Toyota Isis

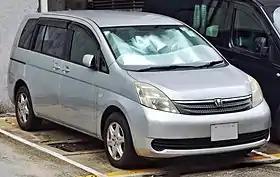
2004 Toyota Isis (pre-facelift)

The Toyota Isis is a seven-seat large MPV manufactured by Kanto Auto Works under contract for Japanese automaker Toyota. It is sold in Japan and was launched in September 2004. It features sliding doors and is available with either front- or four-wheel drive and straight-4 1.8- and 2.0-liter gasoline engines. It competed in Japan with the Honda Stream and the Nissan Lafesta.